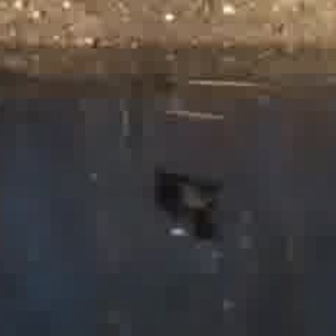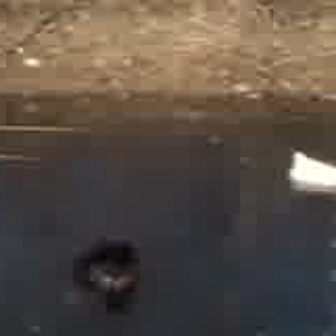
  Please identify the target specified by the bounding box [149,162,224,237] in the first image and locate it in the second image. Return the coordinates in [x_min,y_min,x_max,y_max] format.
Answer: [62,234,139,311]